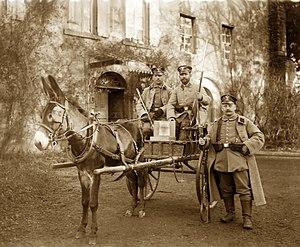
Trois soldats prussiens posent devant le château de Hartmannswiller auprès d'une charrette tirée par un âne.
Le château de Hartmannswiller est situé sur la commune de Hartmannswiller dans le département du Haut-Rhin.